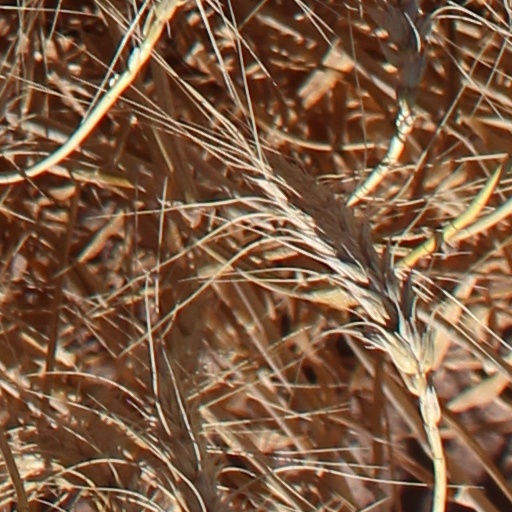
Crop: wheat